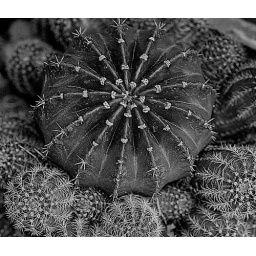
You wouldn't want to sit on this. We have a few pots of these spiny plants in our house.